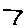
Label: 7